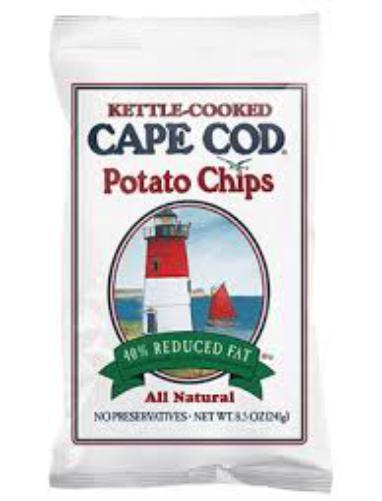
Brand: Cape Cod Potato Chips
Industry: Food